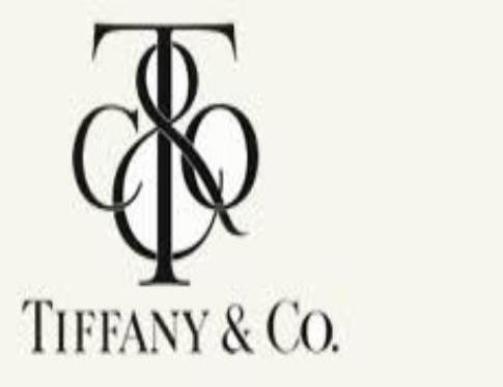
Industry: Clothes